Animal Crossing: City Folk

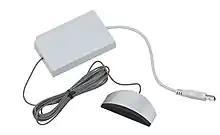
The game is one of the first Wii games to make use of the Wii Speak accessory.

"Animal Crossing: City Folk" is the first Wii game to use Wii Speak, a new microphone option for the Wii that enables voice communication over Nintendo Wi-Fi Connection (WFC). With Wii Speak, all people in a room can communicate with those in another room also containing the device, and can also have live text chat using a USB Keyboard. Players can communicate with other players by sending messages to their town, Wii Message Board, mobile phone, or personal computer.